New Student House, Helsinki

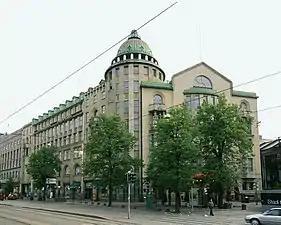
The new student house.

The New Student House (colloquially "Uusi", "the new one"), originally named Osakuntatalo ("the House of the Nations"), is the current student house of the Student Union of the University of Helsinki, located in central Helsinki, Finland, at Mannerheimintie 5, right next to the Old Student House. It is part of the Kaivopiha building complex owned by the student union. The new student house houses the central office of the student union, the "Ylioppilaslehti" office, and premises for many nations and student organisations; part of the building has also been leased for third-party business and office use.